Chinese family of scripts

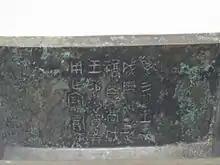
An example of Chinese bronze inscriptions on a bronze vesselearly Western Zhou (11th century BC)

The earliest known examples of Chinese writing are oracle bone inscriptions made at Yin (near modern Anyang), the site of the final capital of the Shang dynasty. These inscriptions were carved into ox scapulae and tortoise plastrons, and recorded the results of official divinations conducted by the Shang royal house. The script shows extensive simplification and linearization, believed by most researchers to indicate an extensive development of the script prior to the oldest samples. While various symbols inscribed on pieces of pottery, jade, and bone have been found at Neolithic sites across China, there is no clear evidence of any relation to Shang oracle bone script. Inscriptions on bronze vessels using a developed form of the Shang script dating to have also been discovered, and have provided a richer corpus.